Jesus Freak (song)

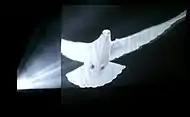
The opening scene of "Jesus Freak" illustrating Simon Maxwell's dark treatment of the video, the filming style, and the Christian symbolism.

The music video for "Jesus Freak" was directed by Simon Maxwell, who also worked on the music video for "Hurt" by Nine Inch Nails. Maxwell's treatment of the video, reminiscent of his work with Nine Inch Nails, features footage of Christian imagery such as doves and crosses mixed with stock footage of riots, book burnings, hate crimes, a metallic hammer and sickle, footage of the Russian Revolution, footage of one of Hitler's speeches and an accompanying Nazi propaganda film projected onto a screen that includes Nazi burnings of "degenerate" materials. Interspersed between the stock footage is video of the band performing the song in a darkened room.